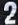
Number: 2